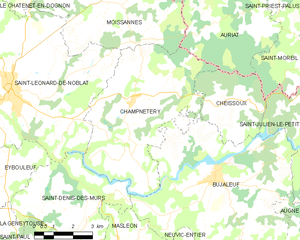
Carte des communes françaises Champnétery